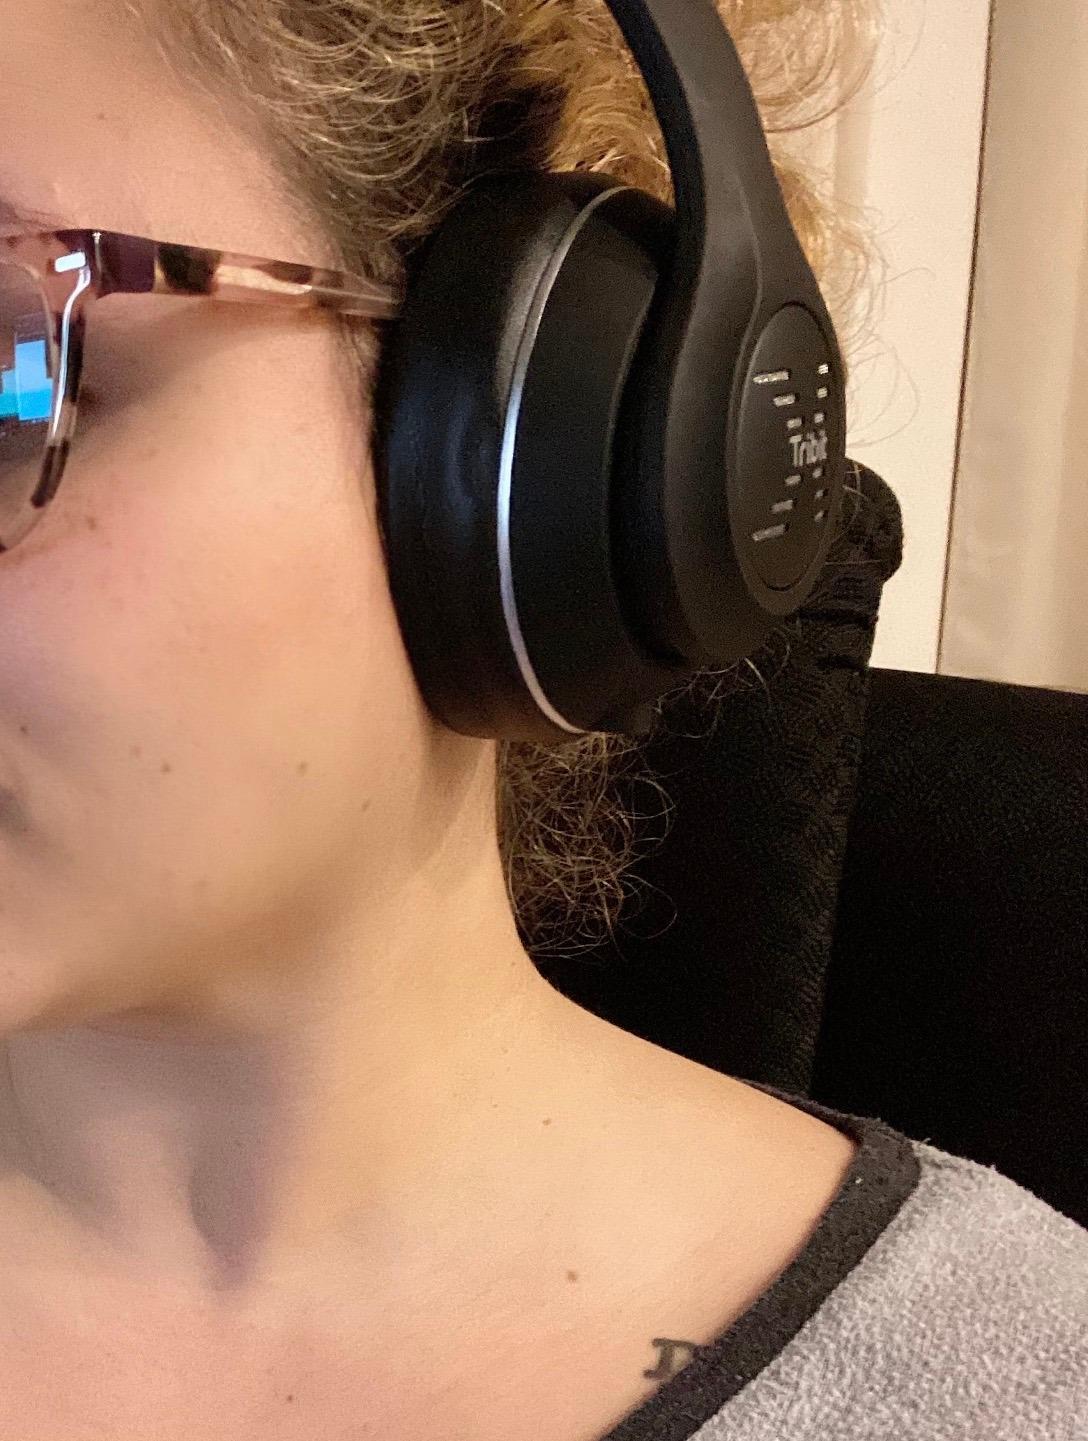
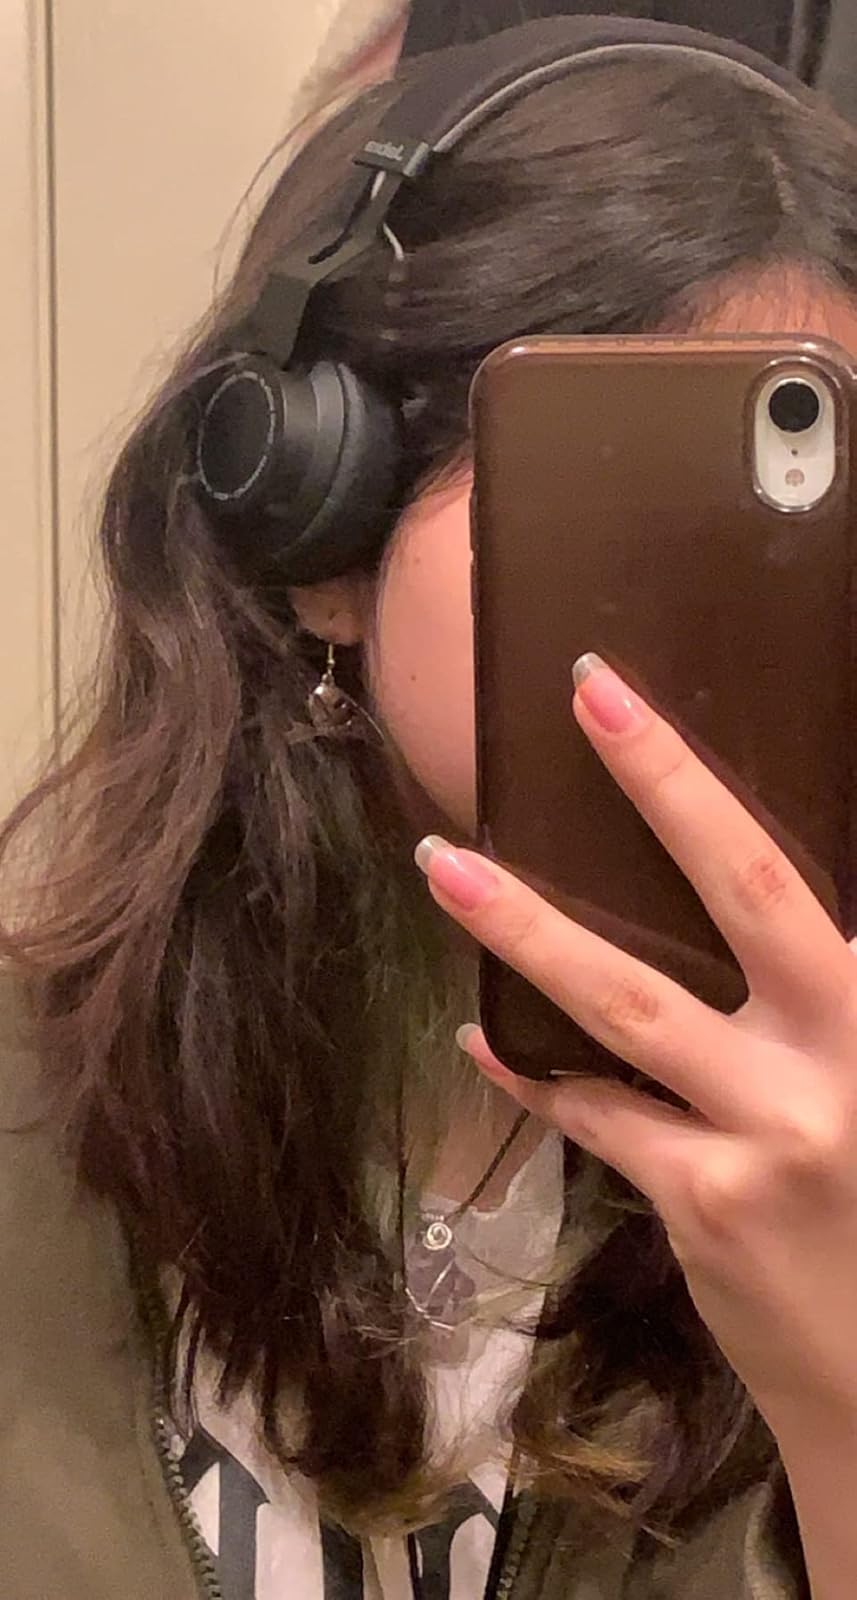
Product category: headphones
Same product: no